List of birds of Kenya

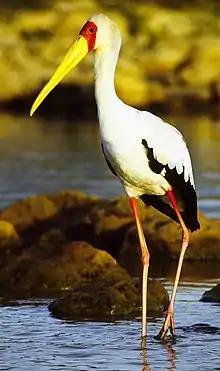
Yellow-billed stork at Lake Baringo.

Order: ProcellariiformesFamily: Procellariidae